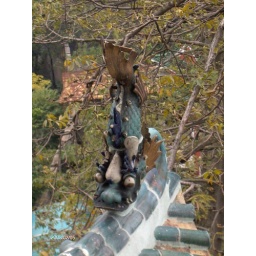
This is a fish on each corner of the roof of the Zhenhai tower in Yuexiu Park in Guangzhou